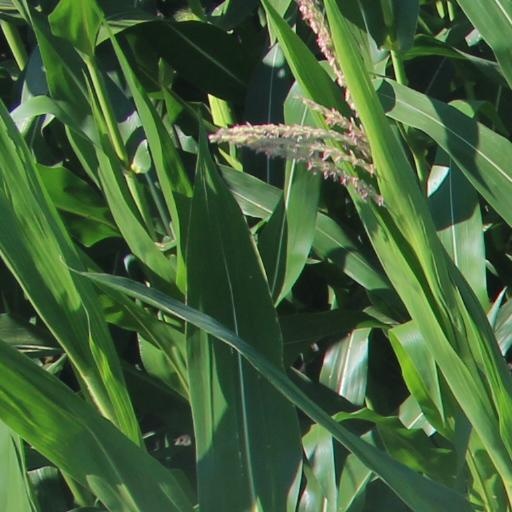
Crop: maize; corn